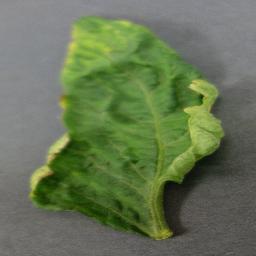
Label: Tomato___Tomato_Yellow_Leaf_Curl_Virus